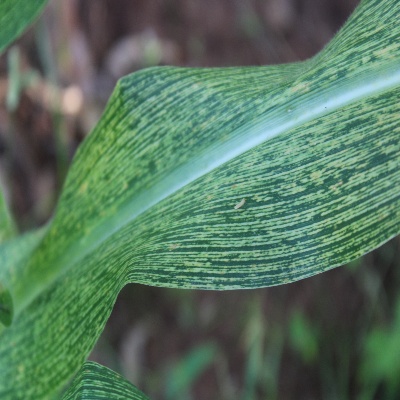
Crop: Maize
Condition: streak virus